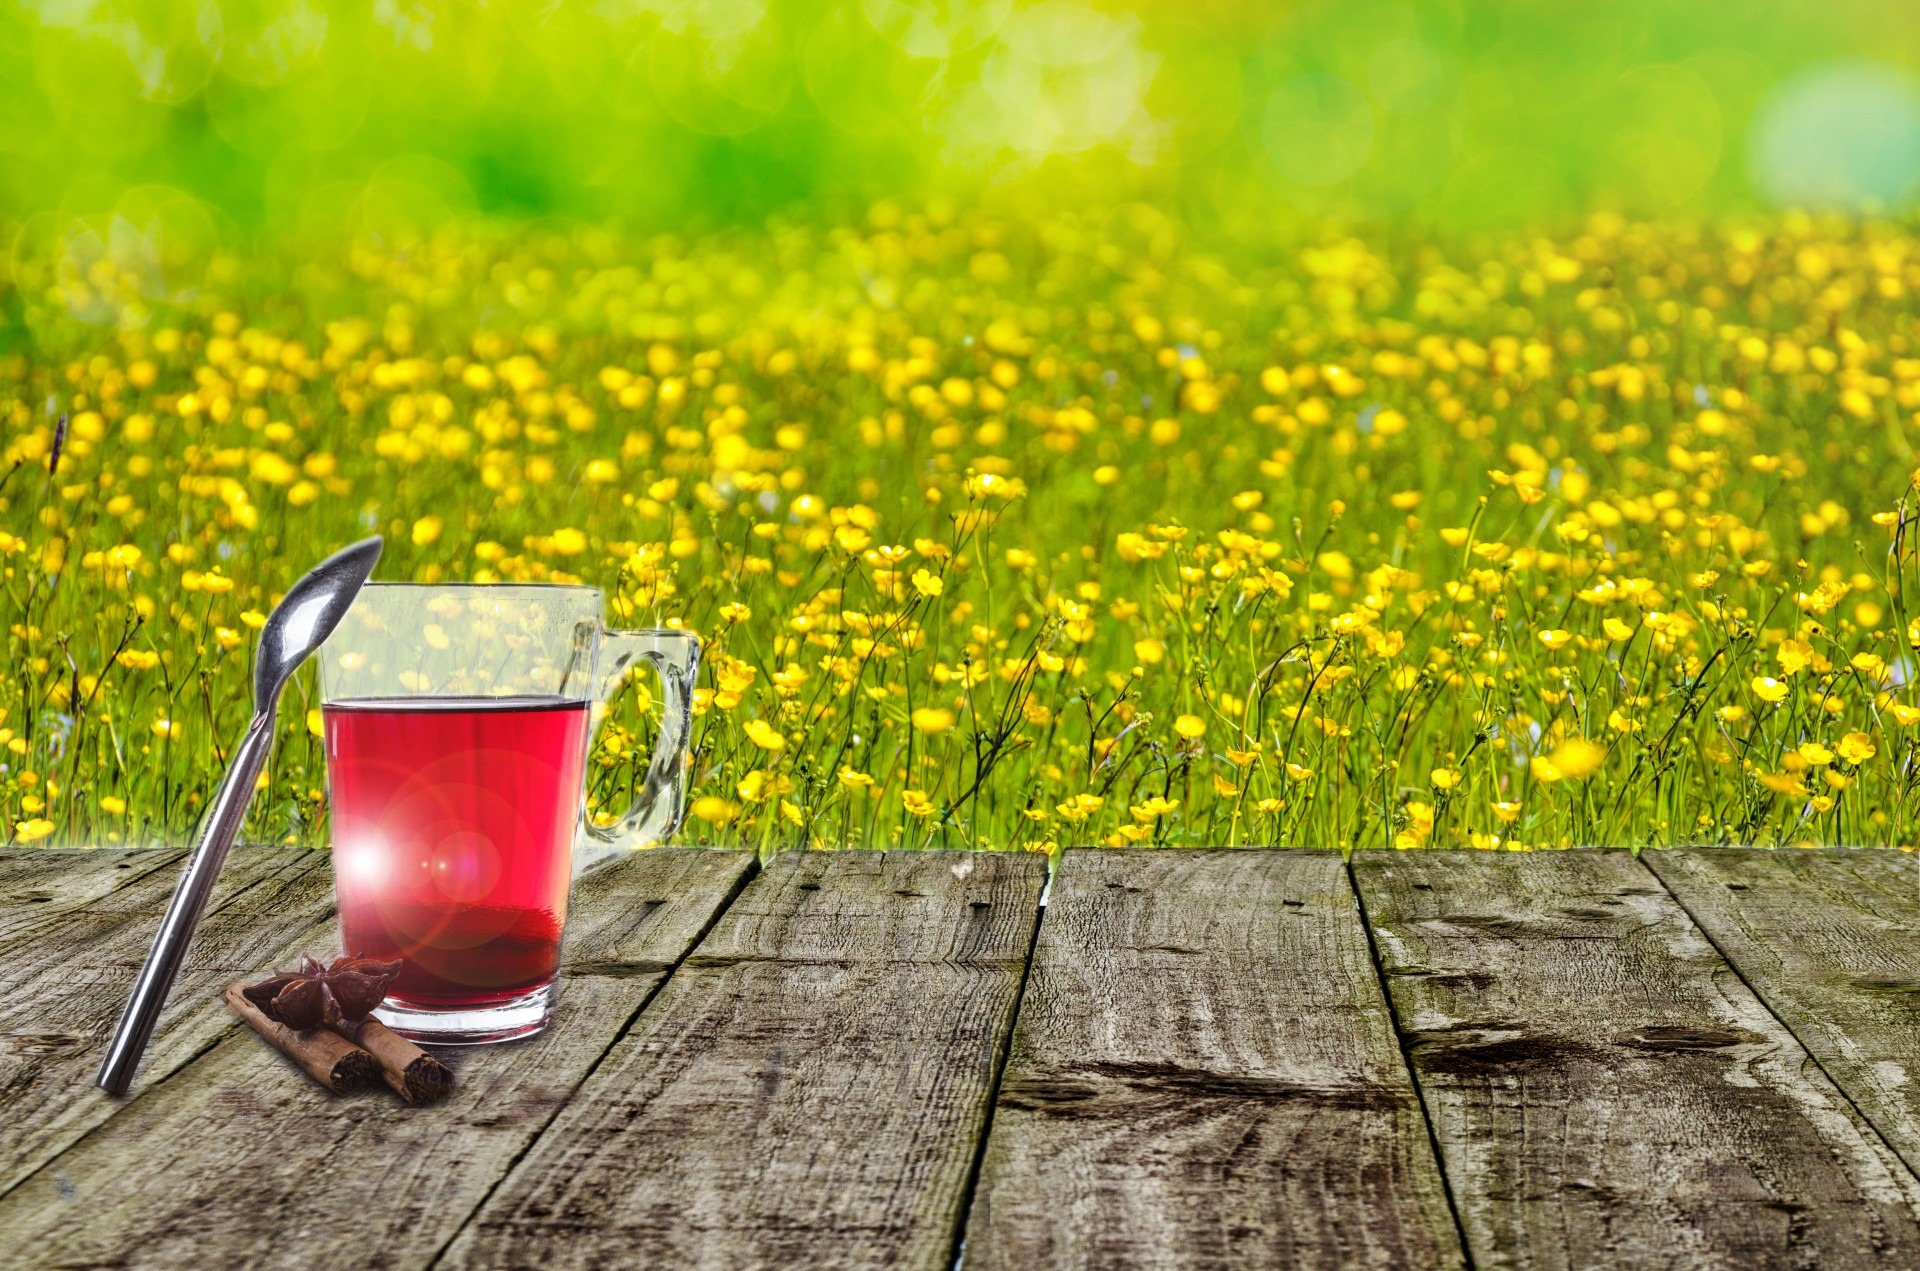
grass, light, abstract, plant, sun, field, lawn, meadow, sunlight, tea, morning, leaf, flower, summer, daisy, foliage, spring, green, produce, natural, park, drink, colorful, yellow, garden, sunny, focus, background, design, gardening, bright, concept, day, soft, easter, herbs, macro photography, flowering plant, grass family